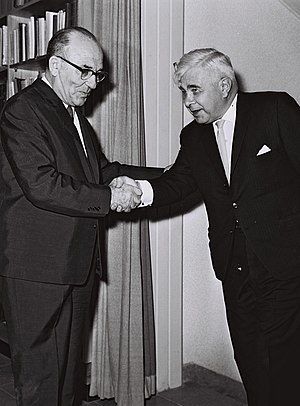
Bjarni Benediktsson (født 1908)
Israels ministerpræsident Levi Eshkol byder Islands statsminister Bjarni Benediktsson velkommen.
Bjarni Benediktsson var en islandsk juraprofessor og politiker, der var Islands statsminister fra 14. november 1963 til 10. juli 1970.